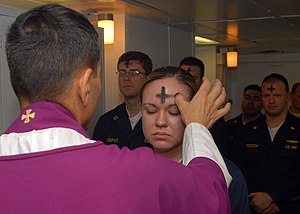
Askeonsdag
En præst tegner et kors i panden på menigheden under en gudstjeneste.
Askeonsdag indleder den kristne fastetid, som fortrinsvis fejres af katolikker. I de 40 dage som fastetiden varer, fra askeonsdag til påskedag, opfordres de troende til særlig intensivt at bede, gøre godt og faste.